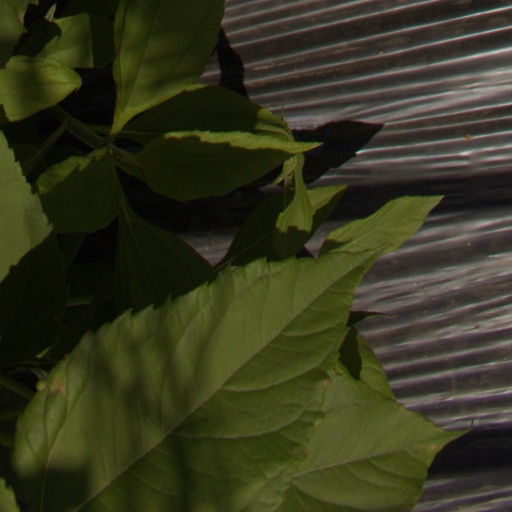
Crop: Jerusalem artichoke